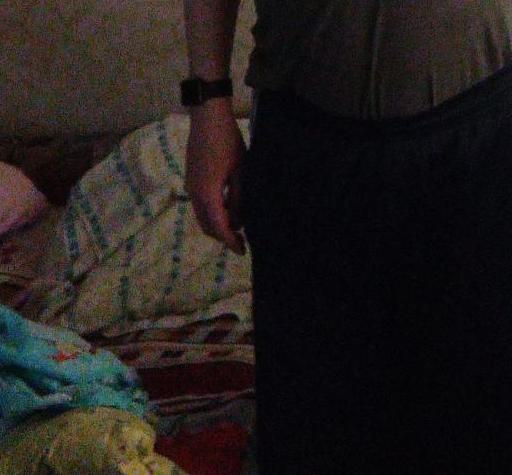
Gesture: no_gesture